Frederic Thesiger, 2nd Baron Chelmsford

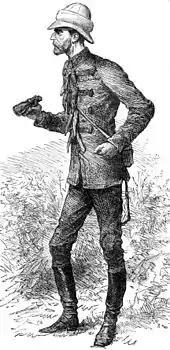
Lord Chelmsford sketched by another officer at the Battle of Ulundi

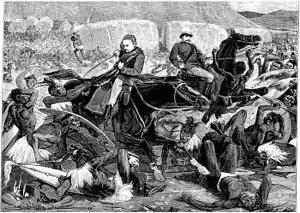
Defeat at Isandlwana

Thesiger was promoted to major general in March 1877, appointed to command British forces in the Cape Colony with the local rank of lieutenant general in February 1878, and in October succeeded his father as 2nd Baron Chelmsford. He brought the Ninth Cape Frontier War to its completion in July 1878, and was made a Knight Commander of the Order of the Bath in November 1878. His experiences fighting against the Xhosa created a low opinion of the fighting capabilities of African soldiers, which later led to disastrous consequences during the Anglo-Zulu War.